Italian battleship Ammiraglio di Saint Bon

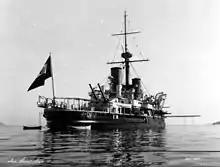
"Ammiraglio di Saint Bon" circa 1900

On 29 September 1911, Italy declared war on the Ottoman Empire in order to seize Libya. "Ammiraglio di Saint Bon" initially served in the 3rd Division of the 2nd Squadron, but was soon transferred to the Division of the Torpedo Boat Inspector, commanded by Rear Admiral Prince Luigi Amedeo. On 3 October, Amedeo steamed to Preveza aboard the armored cruiser to demand the surrender of the port after the Battle of Preveza. "Ammiraglio di Saint Bon" accompanied him, and was to bombard the city if the Ottoman commander refused Amedeo's ultimatum, but foreign pressure, particularly from Austria-Hungary, forced the Italian government to recall Amedeo and halt further operations in the Ionian Sea.